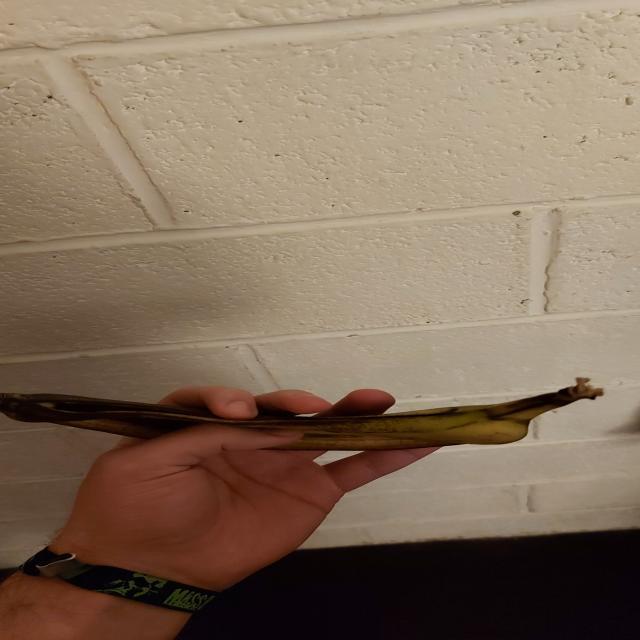
Label: bananas